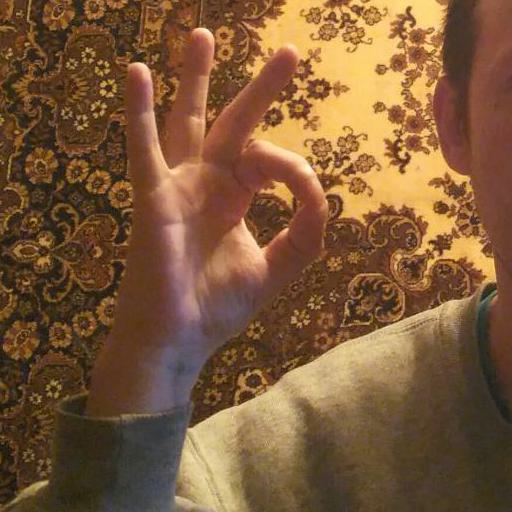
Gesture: ok